Mexuar

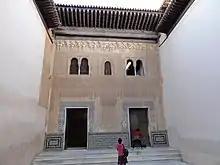
The Comares Façade on the south side of the "Patio del Cuarto Dorado"

The monumental, richly decorated southern façade of the "Cuarto Dorado" courtyard has been interpreted as the "façade" of the Comares Palace and is known as the Comares Façade or Façade of the Comares Palace. This façade dates from the time of Muhammad V. It has two identical doors, with the left (eastern) door leading via a winding passage to the Court of the Myrtles and the right door leading to other private chambers, including the treasury (mentioned above) connected to the rest of the Mexuar. The façade is one of the most heavily decorated walls in the Alhambra, covered in stucco decoration for most of its surface except for tile decoration along the lower portions (some of which comes from modern restorations). The carved stucco includes an Arabic inscription featuring a poem by Ibn Zamrak (d. 1393) and the Throne Verse of the Qur'an (2:255), which may indicate that this area was sometimes used by the sultan to hold audiences or other ceremonies. Above the doors are two double-arched windows and one single-arched window between them. Above these is a "muqarnas" cornice that precedes a wide wooden eave, which in turn would have sheltered the seat of the sultan at the top of the courtyard steps.